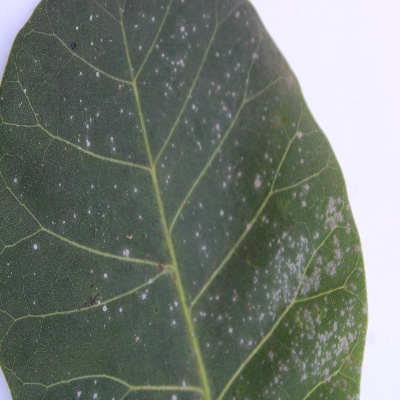
Crop: Cashew
Condition: red rust